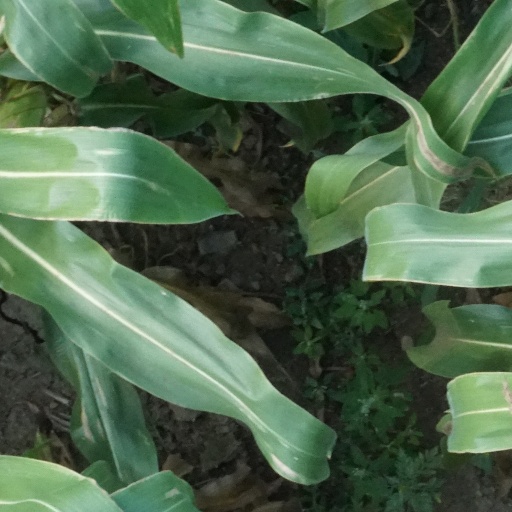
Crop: maize; corn